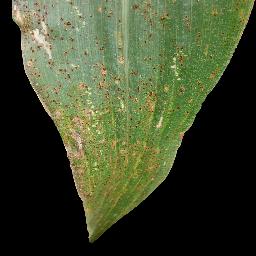
Label: Corn_(Maize)___Common_Rust